Answer in natural language. Considering the relative positions, where is Window with respect to Doorway? Choose between the following options: above or below
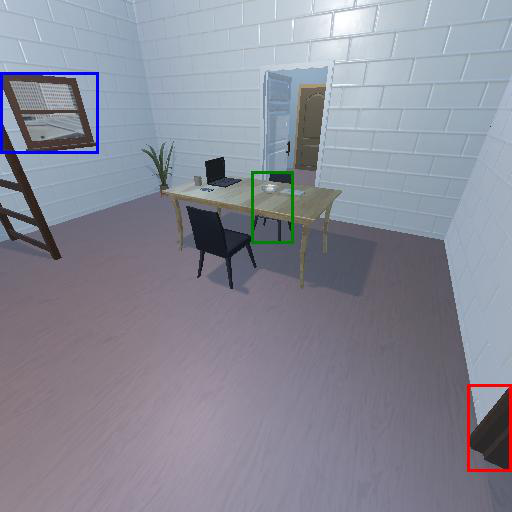
<answer>above</answer>